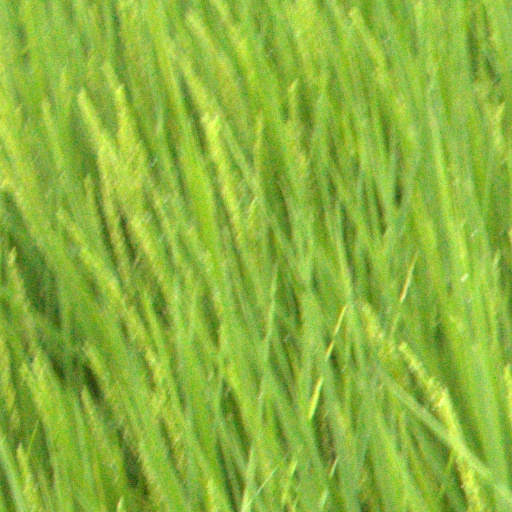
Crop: rice